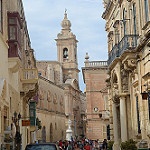
Scene: Outdoor